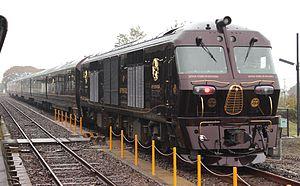
Kyushu Railway Company, également appelée JR Kyushu, est une des sociétés japonaises de transport ferroviaire constituant le groupe Japan Railways. Elle exploite des lignes ferroviaires sur l'île de Kyūshū dans le sud de l'archipel du Japon, ainsi qu'un réseau de bus. JR Kyushu assure également le service de ferry à travers le détroit de Tsushima jusqu'à Pusan en Corée du Sud.
Le Sept Étoiles de Kyushu est un train de luxe d'excursion en wagon-lit exploité par la Kyushu Railway Company au Japon depuis octobre 2013. Il fait partie de la série des trains de luxe Design & Stories de JR Kyushu.